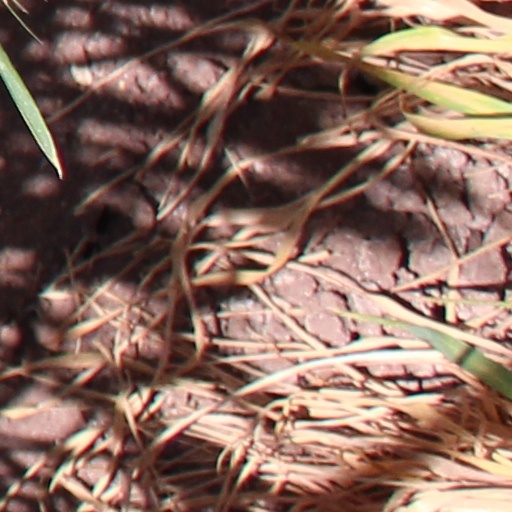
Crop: wheat